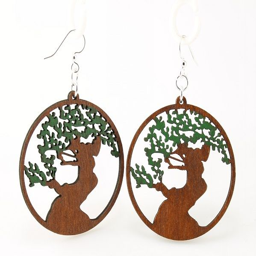
there are bonsai alive today that are .